Shota Abkhazava

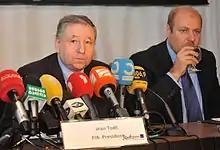
Shota Abkhazava and the FIA president Jean Todt are giving a press-conference in Tbilisi. 22 April 2011

In 2006 Abkhazava argued against Russian Automobile Federation accusing them of deviation from democratic principles. In 2007 he was often invited to be a guest of "Countdown" TV program, a part of Formula One live broadcast to Russia on the RenTV channel. The team won Russian Championship and several laps of the Formula 3 Championship of Finland.